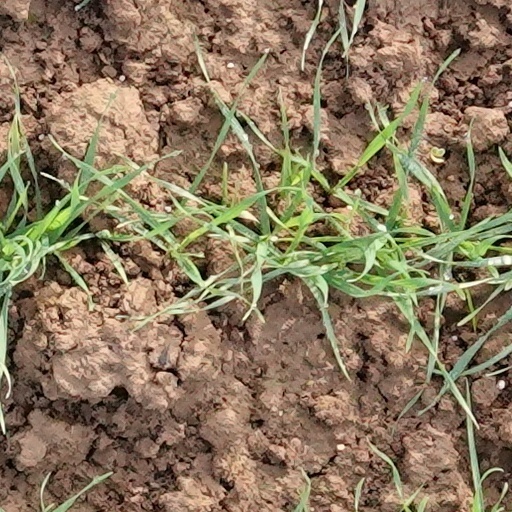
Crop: wheat